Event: Nepal Earthquake
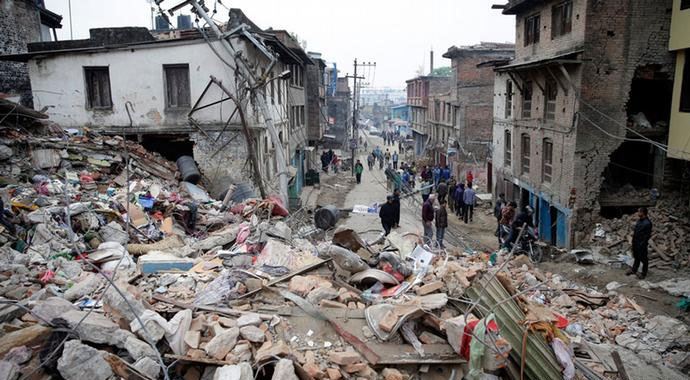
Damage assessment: damage